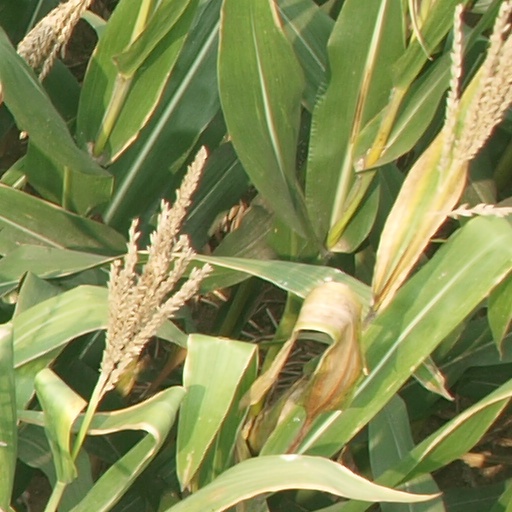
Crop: maize; corn